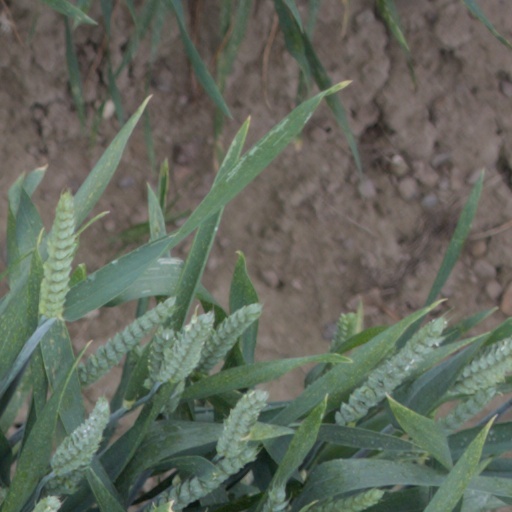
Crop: wheat